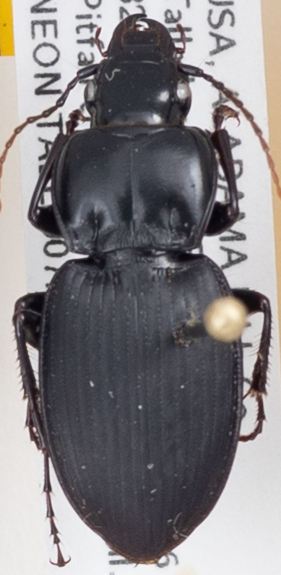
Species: Cyclotrachelus convivus
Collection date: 2017-09-20
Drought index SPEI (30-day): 0.47
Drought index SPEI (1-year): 0.17
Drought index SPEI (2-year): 0.47